Black-crowned sparrow-lark

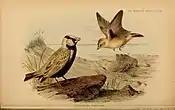
Female and male of the species.

The black-crowned sparrow-lark (Eremopterix nigriceps) is a species of lark in the family Alaudidae. It is found across northern Africa from Mauritania through the Middle East to north-western India. Its natural habitat is dry savanna.